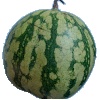
Label: Watermelon 1